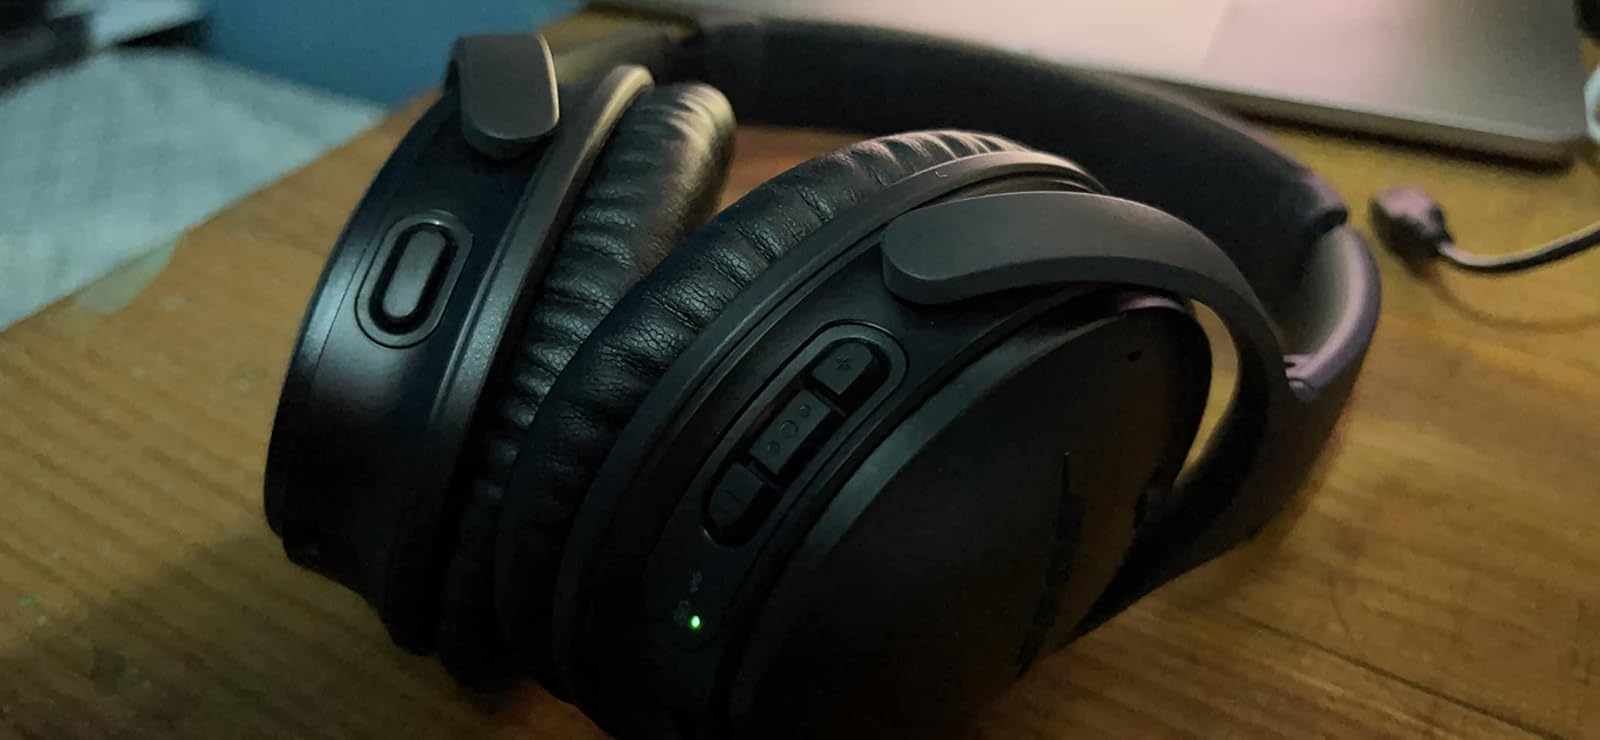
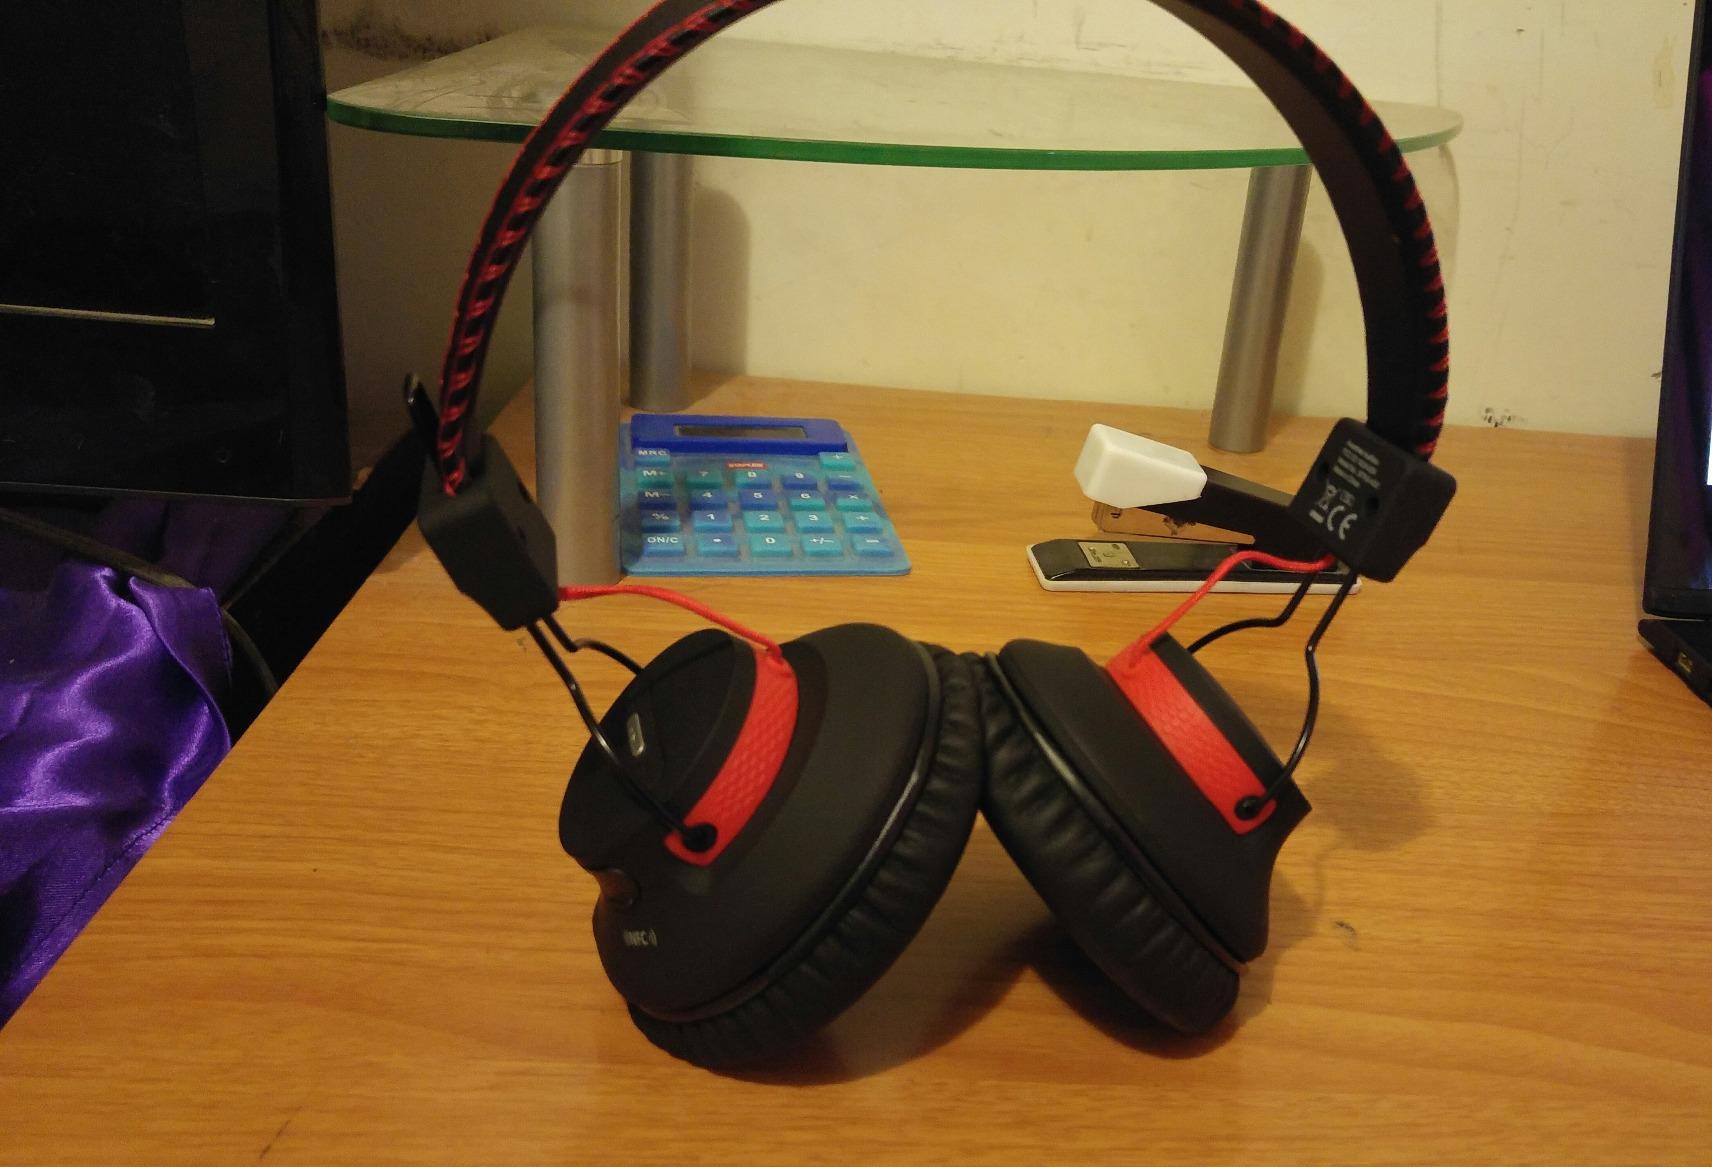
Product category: headphones
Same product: no